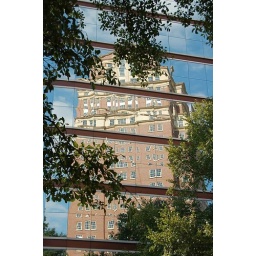
Reflection on a mirrored glass building on Peachtree Street in Atlanta, GA.